List of Recreational Roads in Texas

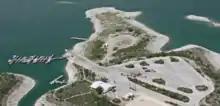
Recreational Roads are designed to connect public recreation areas, apart from state parks, to other Texas highways. Recreational Road 2 serves the Rough Canyon marina and campground "(pictured)" in Amistad National Recreation Area.

The system is maintained and overseen by TxDOT. The department defines a route on the system as a "roadway to a recognized recreational area, so designated by the Texas Transportation Commission"; routes on the system are very similar to those on the Park Road system, except that a Park Road is defined as "Roadway to a recognized state or national park". Currently, RE 8 is the only route which deviates from the system, as it serves Choke Canyon State Park. The system makes up of Texas' state highway system; the longest Recreational Road is RE 255, at approximately , while the shortest route in the system is RE 6 at just .